Apocalyptic beliefs among Latter-day Saints

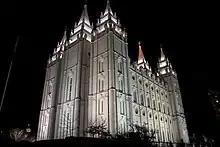
One of the LDS temples in which members can attend to prepare themselves and their family for the events of the apocalypse.

Members believe that as the apocalypse comes closer, they have a duty to share their religious message with others in the world. This is known within the faith as the prophecy of the Gathering of Israel. Russell M. Nelson, the current prophet, has been known to greatly emphasize this prophecy, and the benefits of fulfilling it in the "last days". Due to this, the church sends missionaries into the world to share their faith with others. Leaders also encourage members to be good examples in their communities and invite others to join them in their faith. Family genealogy and service done in LDS temples are other key practices in Gathering Israel. The church believes that by making these efforts, more people will be able to gain salvation while spiritually preparing themselves and their families for apocalyptic events.